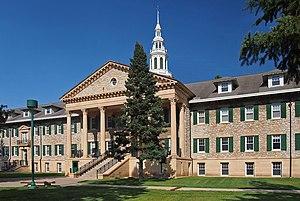
Minnesota State Academy for the Deaf, dont le nom est couramment abrégé en MSAD, est une école pour sourds, située à Faribault en Minnesota, aux États-Unis. Elle a été fondée en 1863.